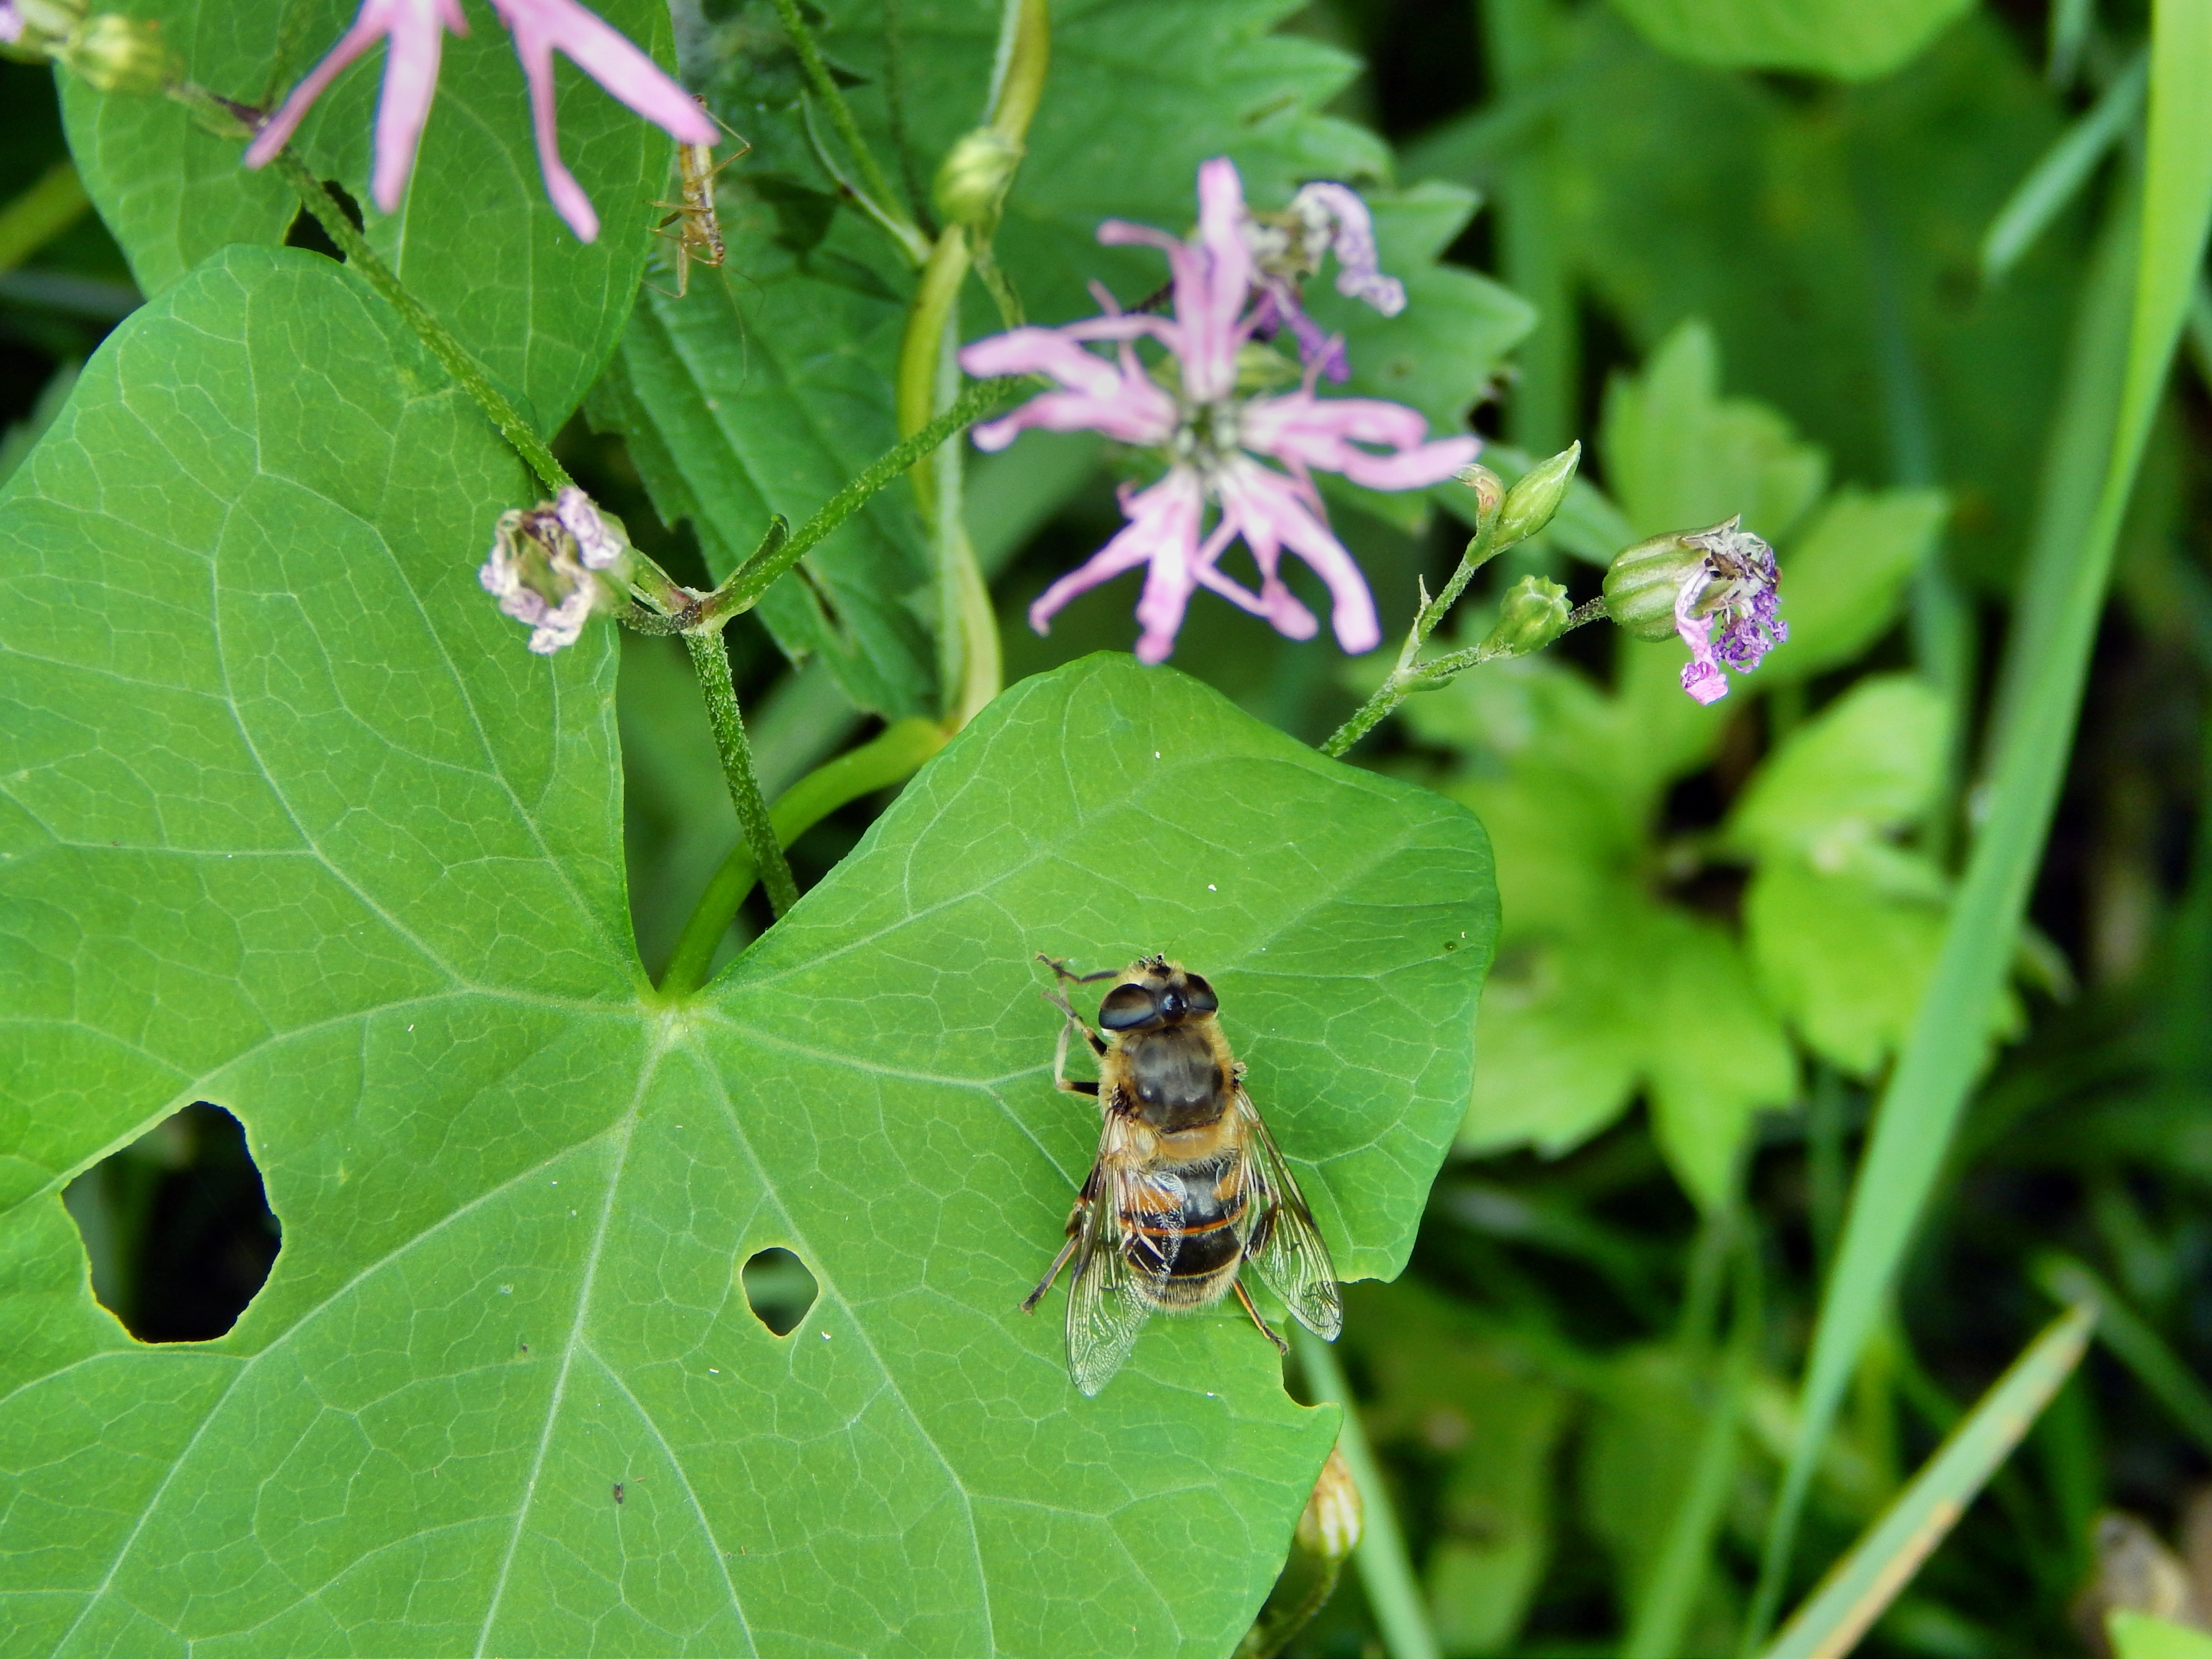
plant, leaf, flower, insect, botany, flora, fauna, invertebrate, wildflower, bow tie, bee, macro photography, flowering plant, mucha, annual plant, land plant, membrane winged insect